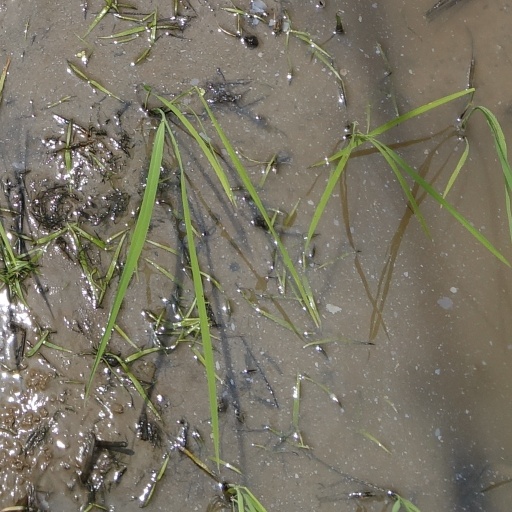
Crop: rice